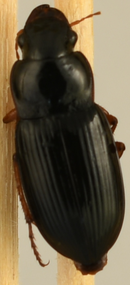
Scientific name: Harpalus paratus
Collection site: Sterling Site (STER), plot STER_006